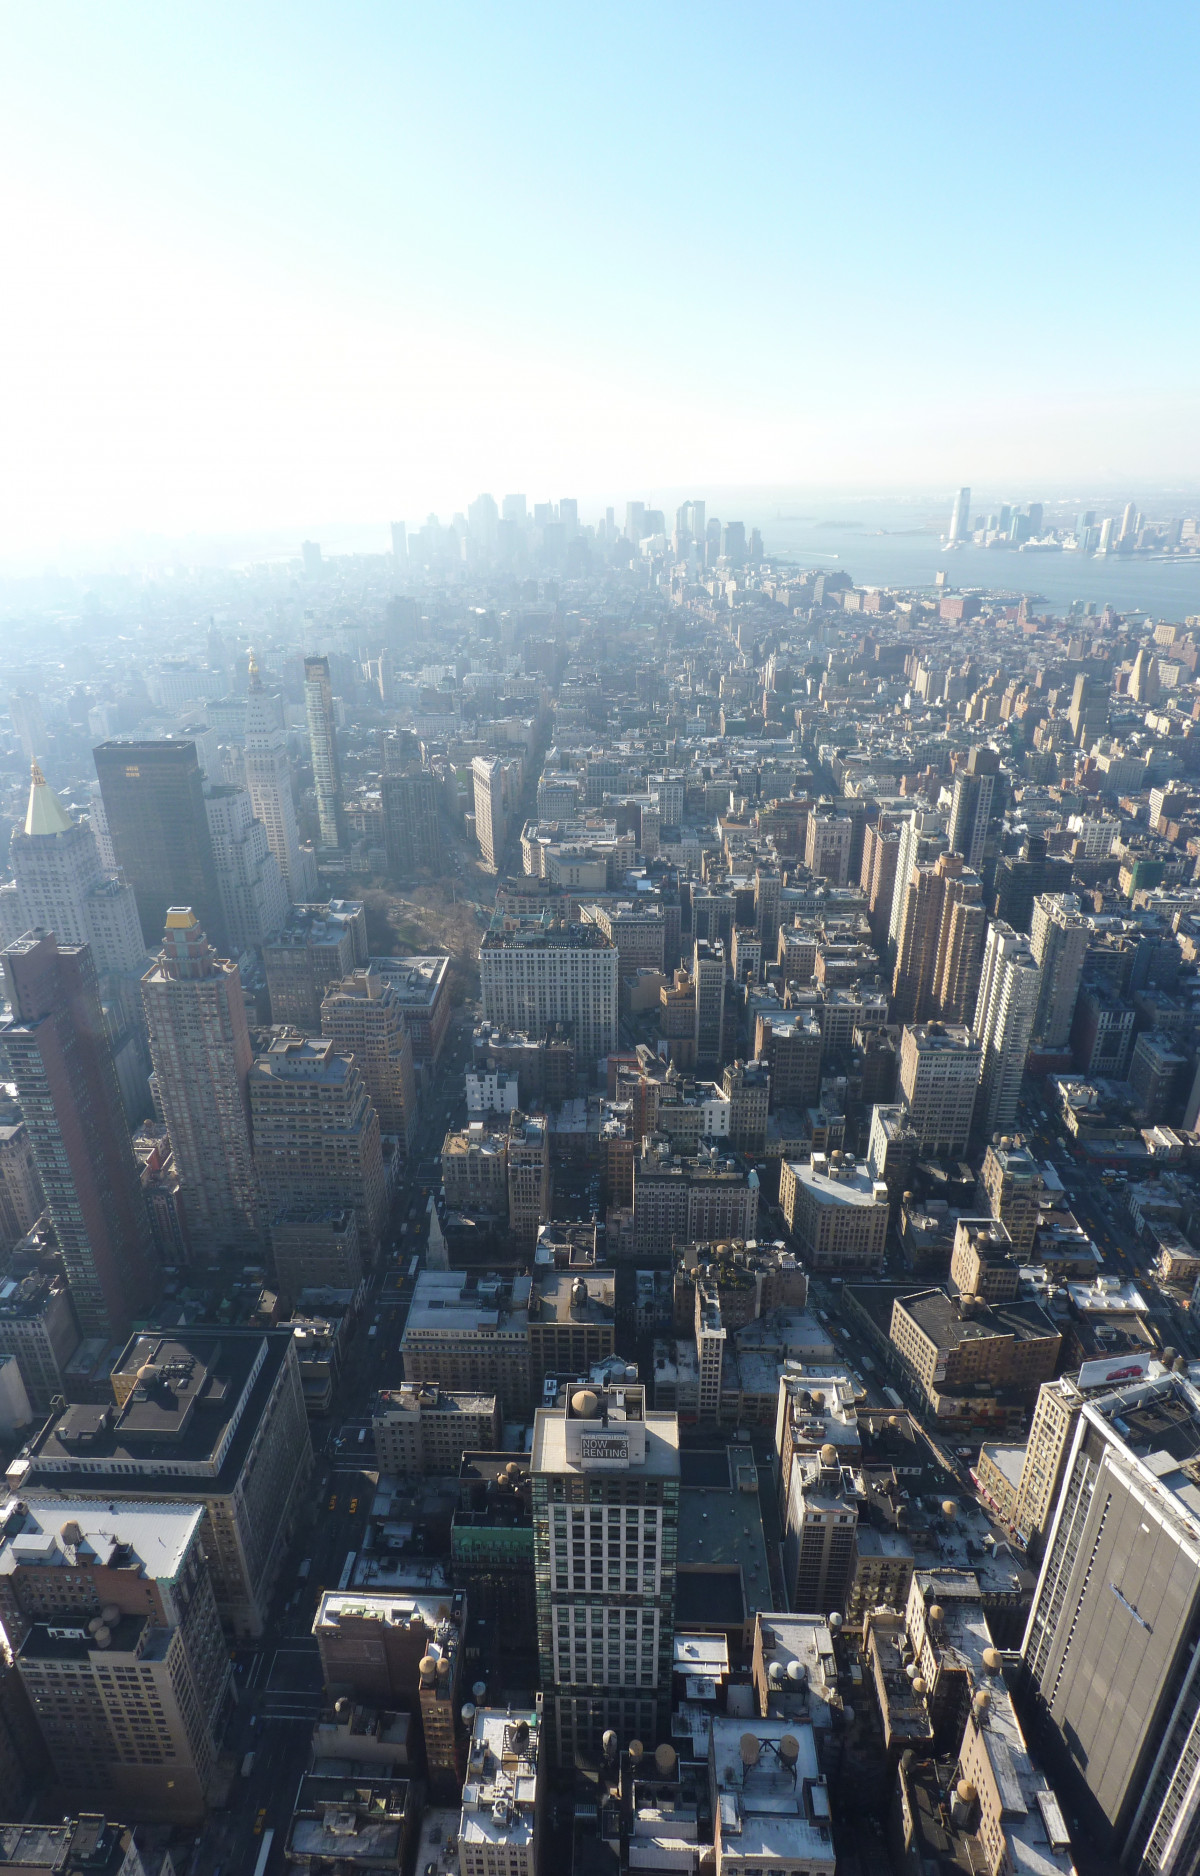
Tags: skyline, building, city, skyscraper, cityscape, panorama, downtown, metro, tower block, metropolis, neighbourhood, bird's eye view, aerial photography, urban area, residential area, human settlement, atmosphere of earth